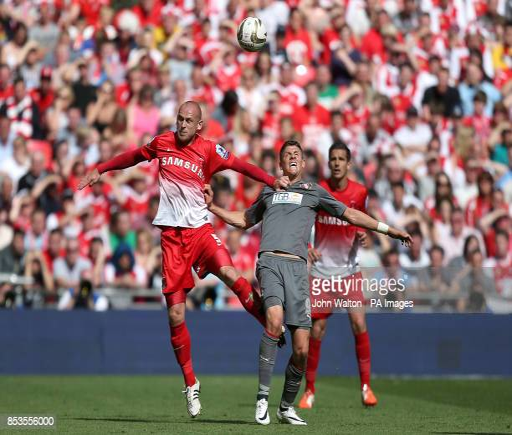
football player and battle for the ball in the air